Gonçalo Sampaio

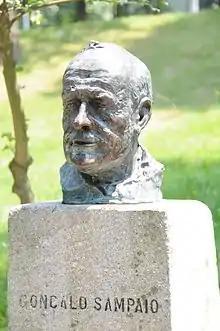
Bust of the Gonçalo Sampaio, in Parque da Ponte, Braga.

Gonçalo António da Silva Ferreira Sampaio (29 March 1865 in São Gens de Calvos – 28 July 1937 in Porto) was a Portuguese botanist.